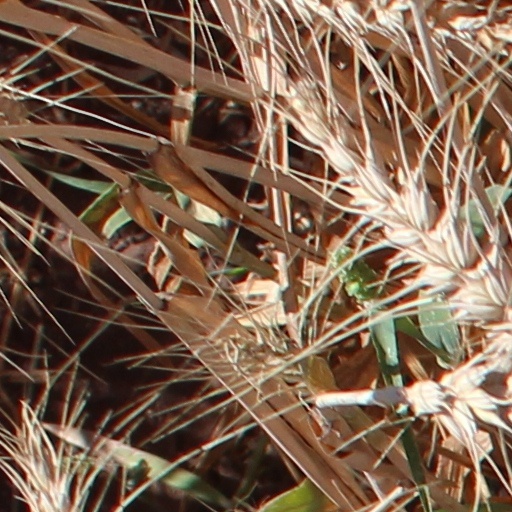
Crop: wheat